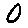
Label: 0